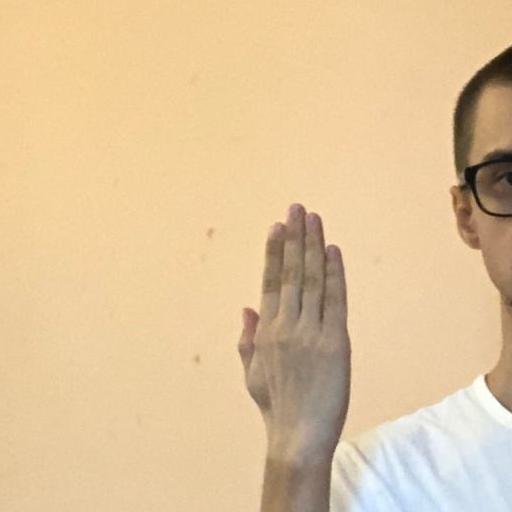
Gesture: stop_inverted